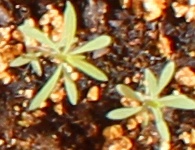
Label: Kochia